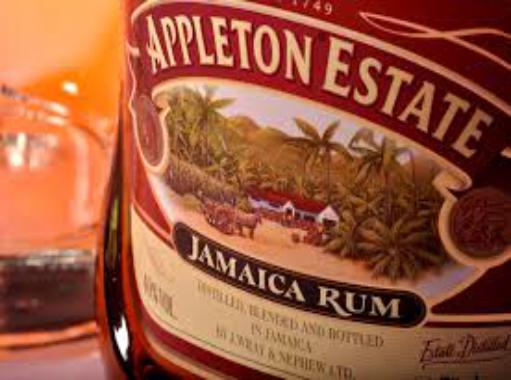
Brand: Appleton Estate
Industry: Food